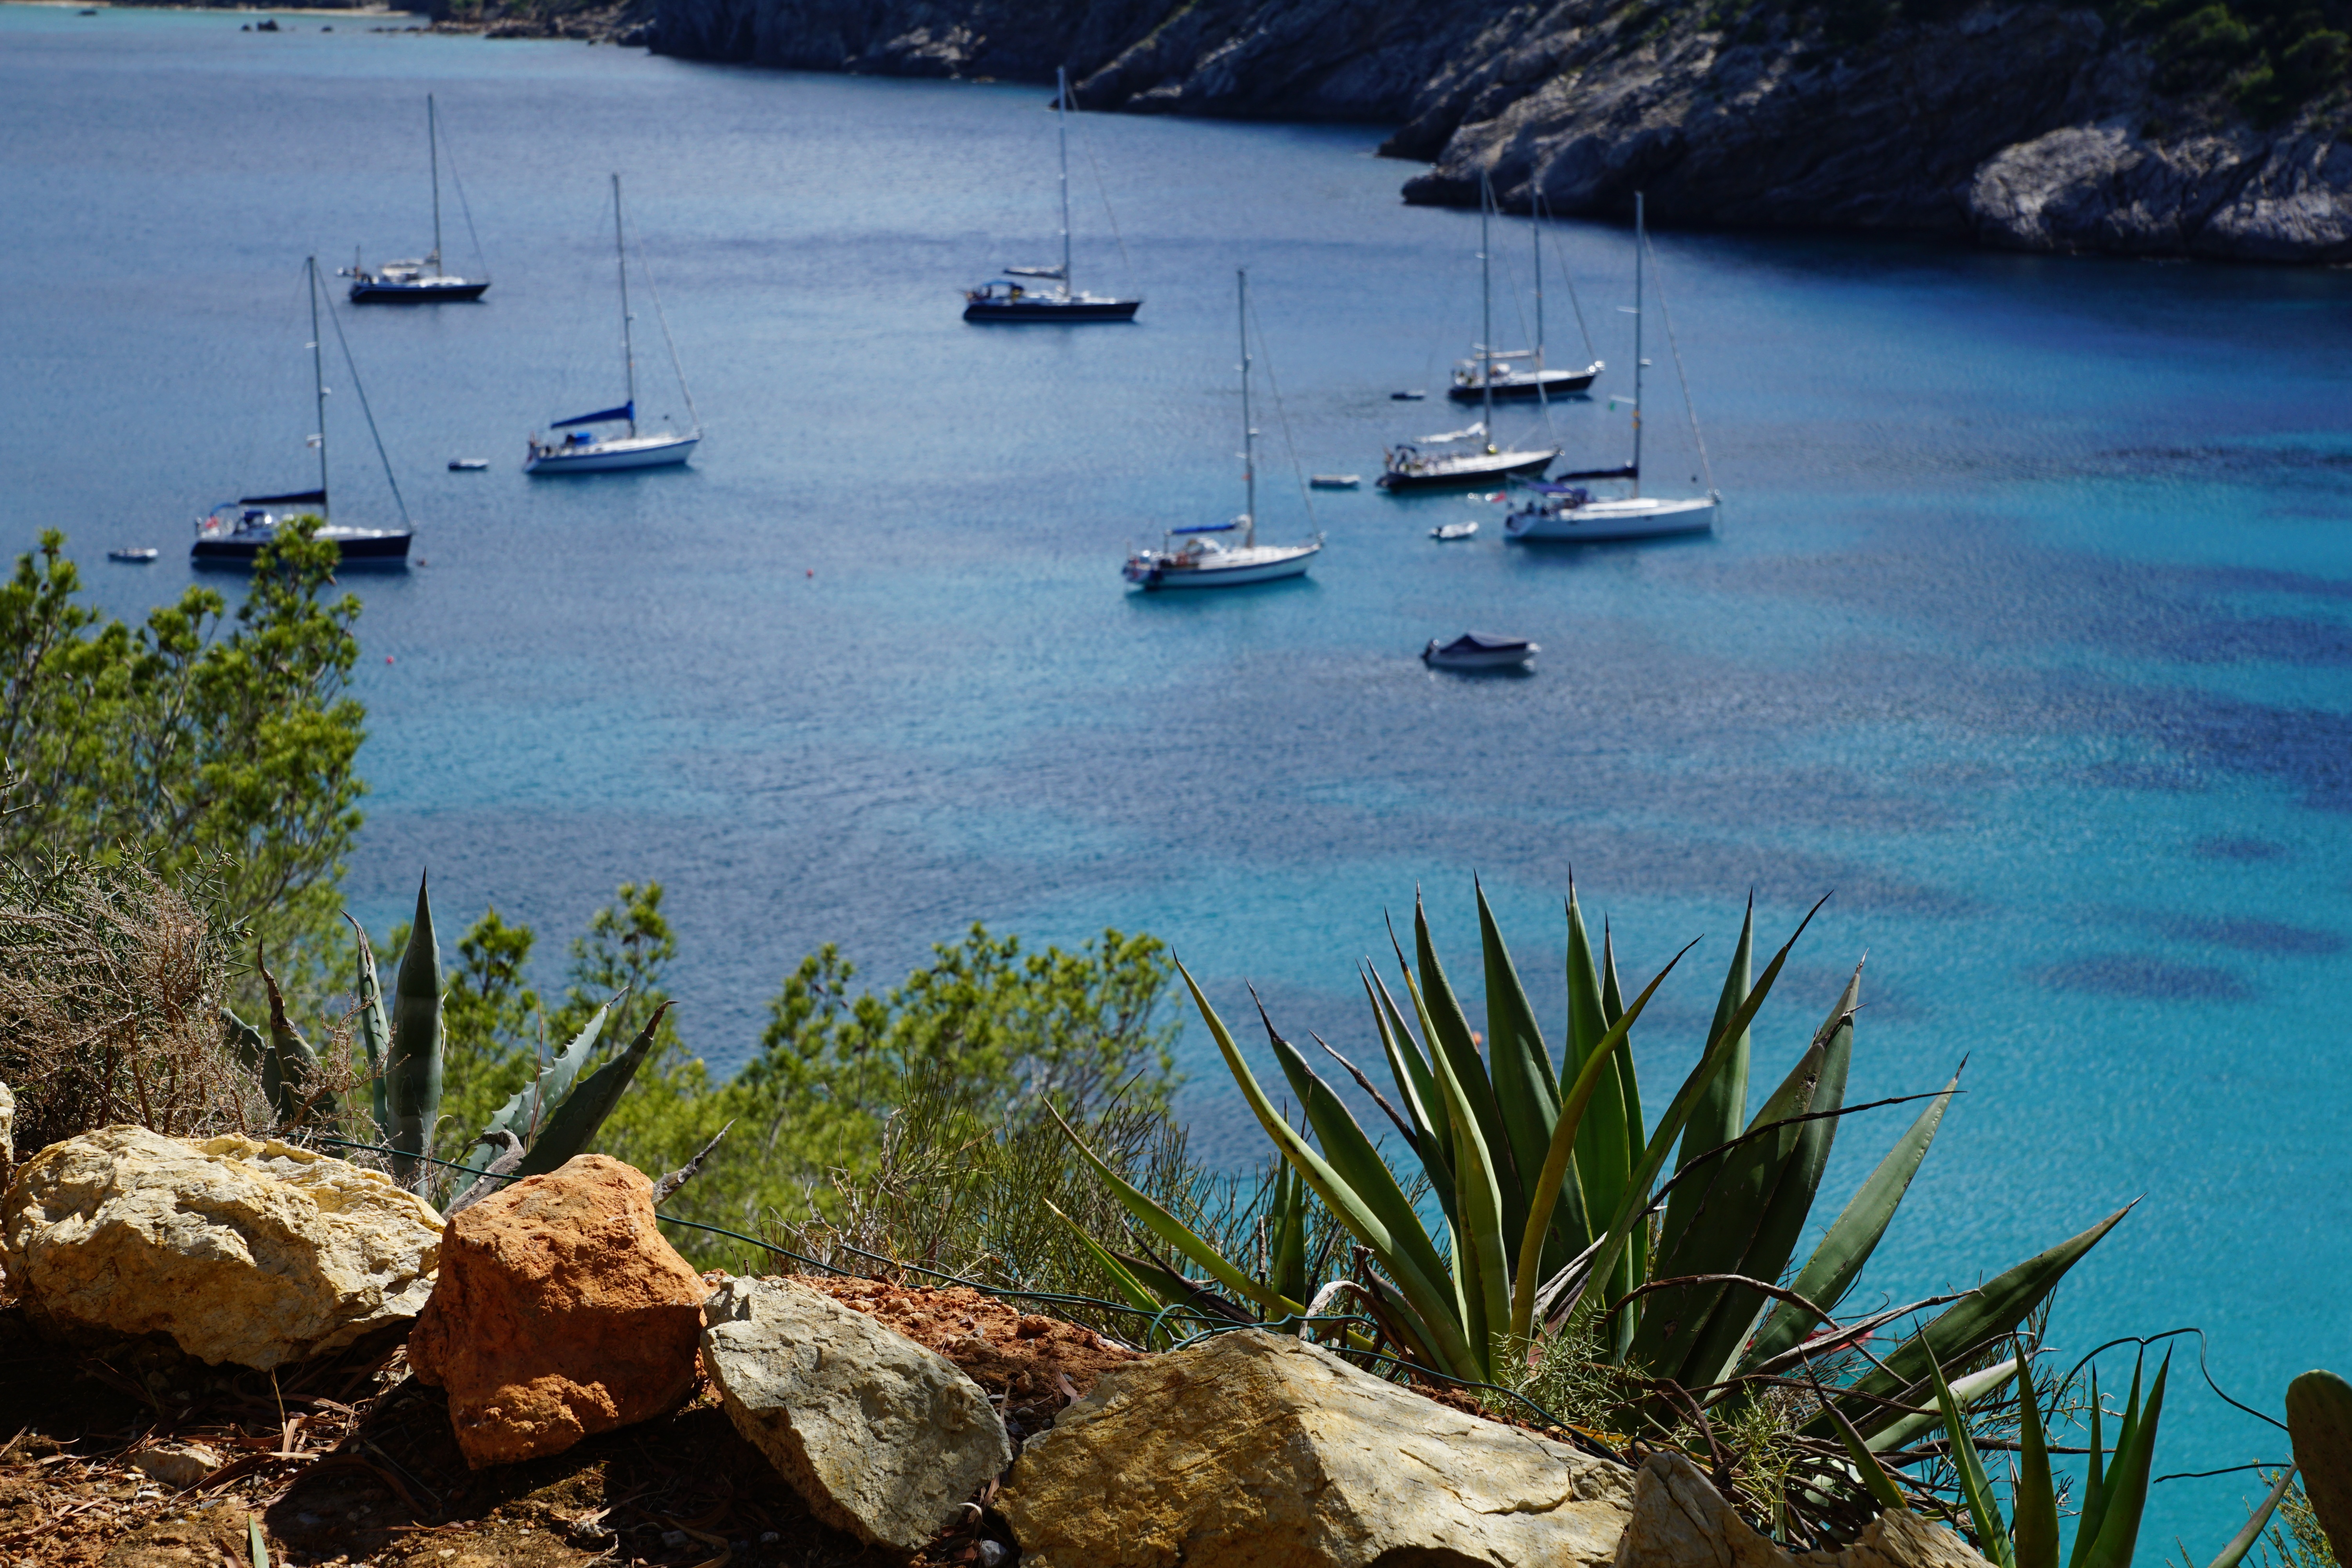
sea, coast, water, ocean, shore, cove, bay, boats, booked, ibiza